James Chadwick

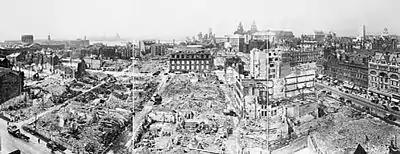
Part of Liverpool devastated by the Blitz

Chadwick dropped all his other responsibilities to concentrate on proving the existence of the neutron, assisted by Feather and frequently working late at night. He devised a simple apparatus that consisted of a cylinder containing a polonium source and beryllium target. The resulting radiation could then be directed at a material such as paraffin wax. The displaced particles, which were protons, would go into a small ionisation chamber where they could be detected with an oscilloscope.